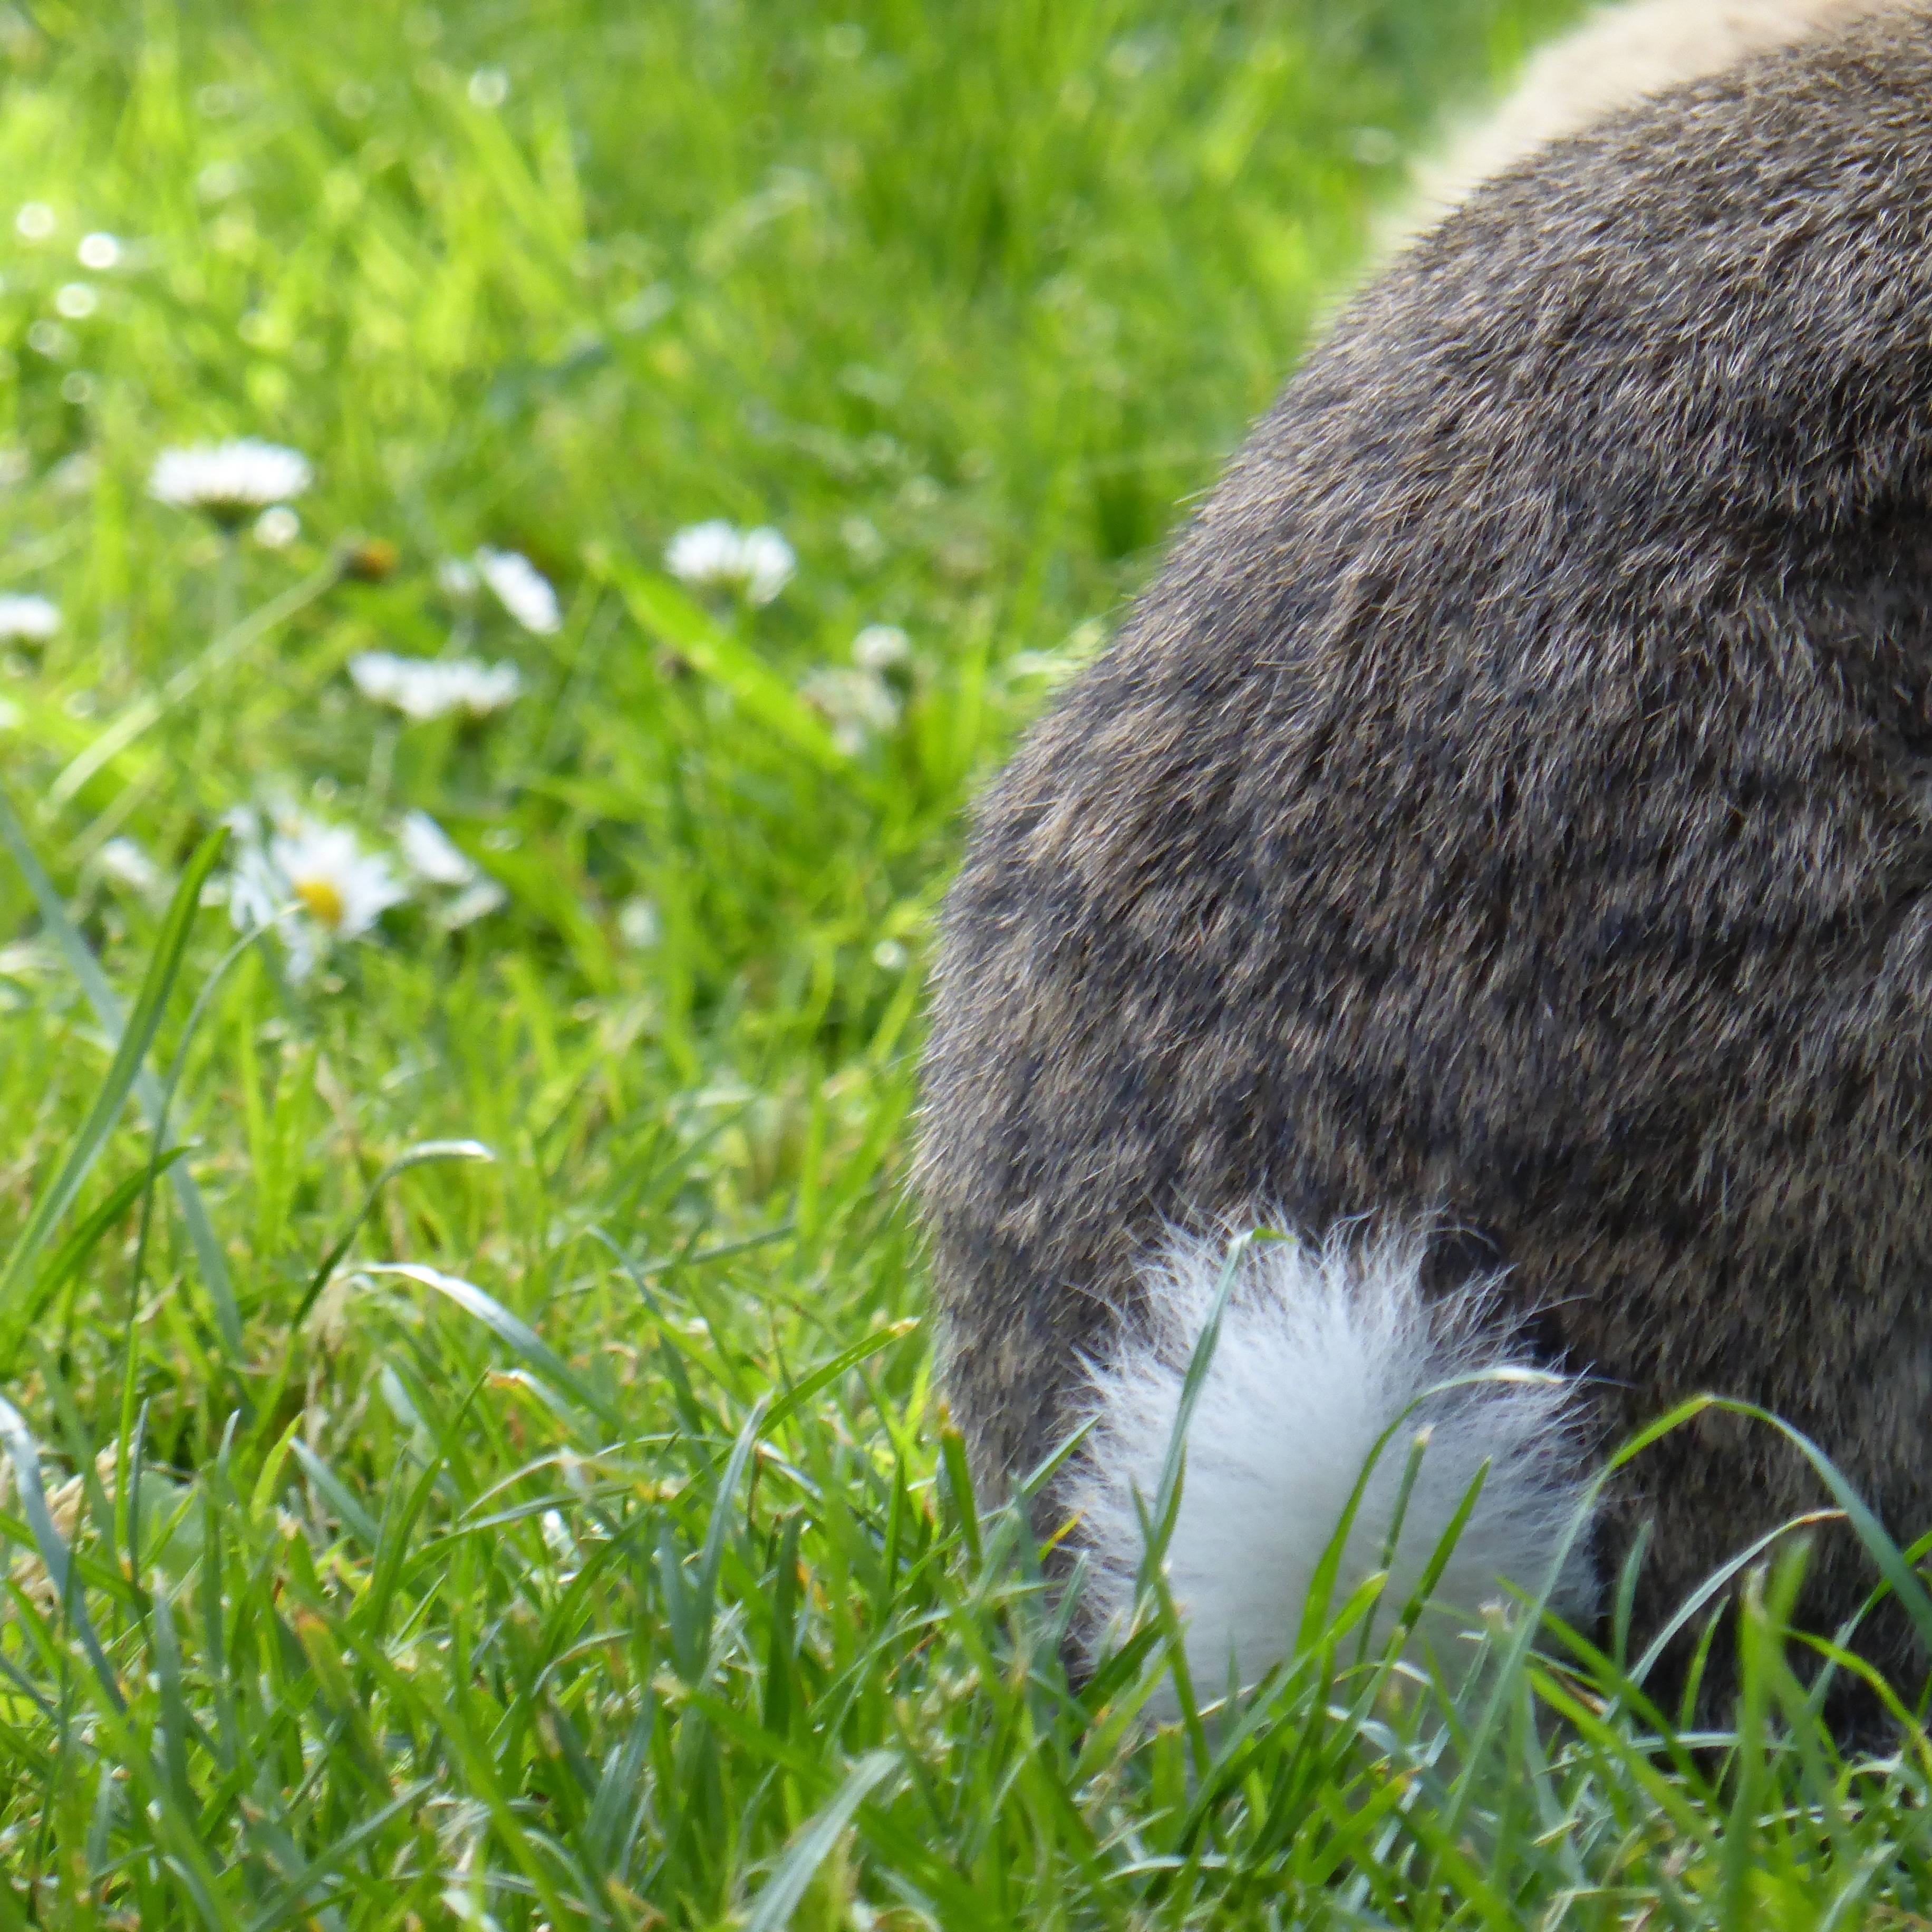
grass, lawn, meadow, wildlife, pet, fur, mammal, garden, fauna, rabbit, hare, tail, vertebrate, nager, animal world, marmot, rabits and hares, grass animal